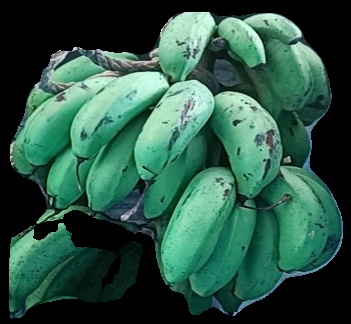
Variety: rasbale
Grade: grade2